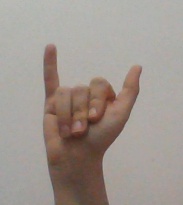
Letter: ya